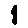
Label: 1